Philip Dougherty Tavern

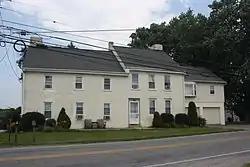
Philip Dougherty Tavern. July 2013.

The Philip Dougherty Tavern, also known as the Humphreyville Hotel, is an historic, American inn and tavern that is located in East Fallowfield Township, Chester County, Pennsylvania.